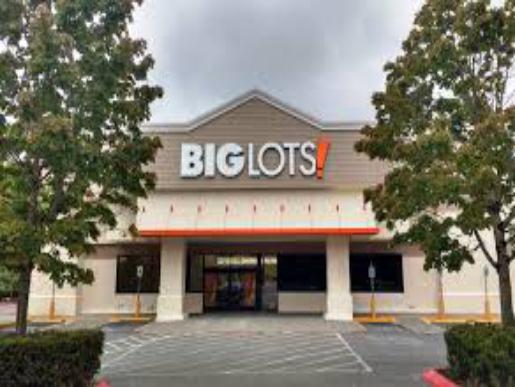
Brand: Big Lots
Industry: Necessities